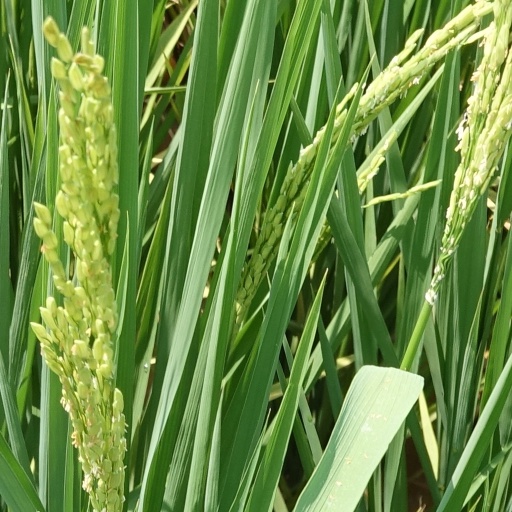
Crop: rice